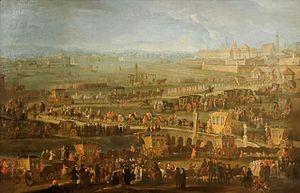
Entrée du Marquis de Mirepoix dans Vienne, le 12 octobre 1738. Huile sur toile. Artiste inconnu, c 1740. Don du prince Johann II du Liechtenstein 1904. Vienne Museum Karlplatz, Vienne (Autriche). En 1735, à l’occasion des négociations pour le traité de paix entre la France et l’Autriche, il a été décidé d’échanger des ambassadeurs. Le 12 octobre, soit quelques jours avant la signature du traité de paix, Mirepoix entre dans la ville avec un cortège de 64 carrosses. Le tableau montre le cortège, provenant du Scharzenberg Palace en direction d’une des portes de la ville (Kärntnertor). Le carrosse de l’ambassadeur traverse la rivière sur le Pont de pierre construit en 1400 et 1404. Derrière les fortifications on peu voir la bibliothèque de la cours, récemment achevée (1735) et l’église baroque Saint Augustine.
Gaston-Pierre-Charles de Lévis-Lomagne, marquis puis duc de Mirepoix, comte de Terride, vicomte de Gimois, « maréchal de la Foi », est un aristocrate et militaire français né à Belleville dans le diocèse de Toul en Lorraine le 2 décembre 1699 et mort le 24 septembre 1757 à Montpellier.